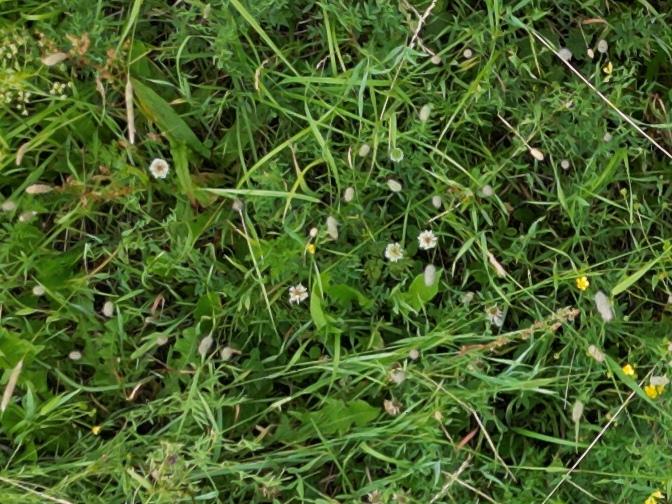
Flowers visible: yarrow flowers, yarrow flowers